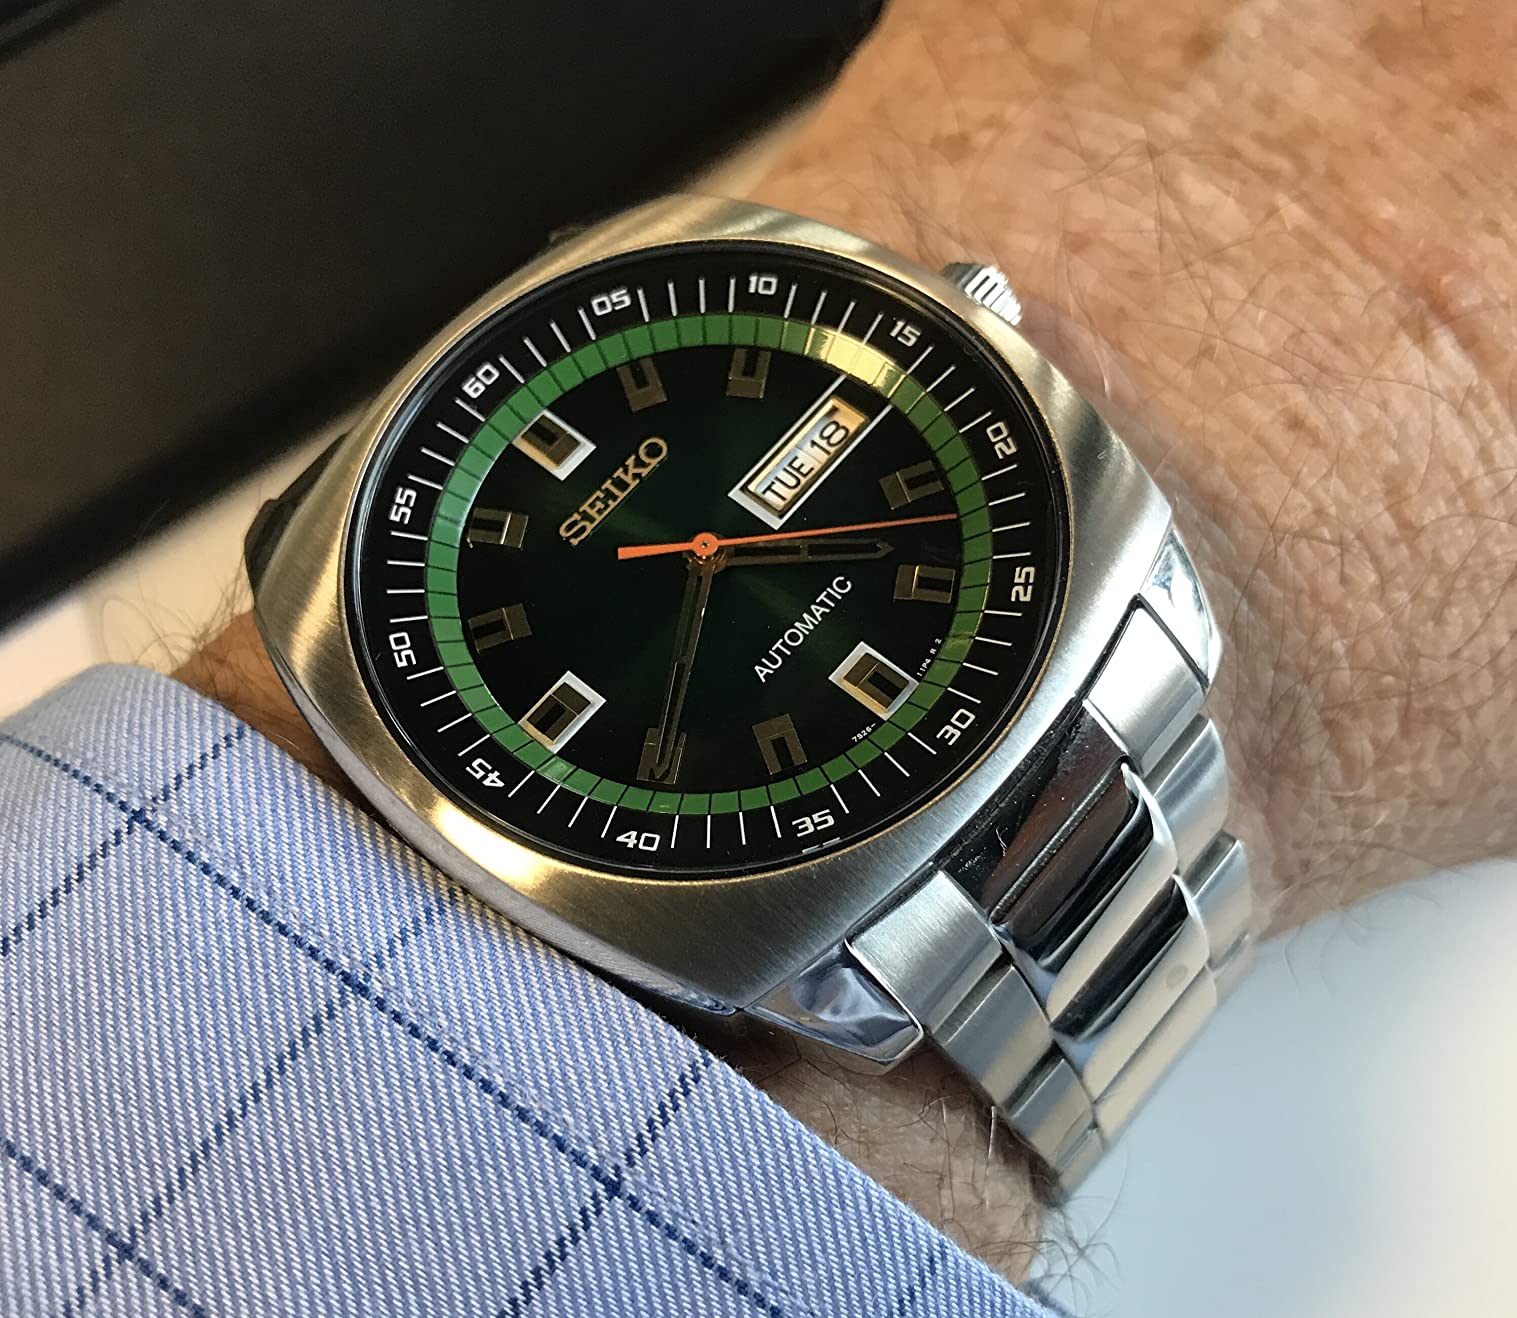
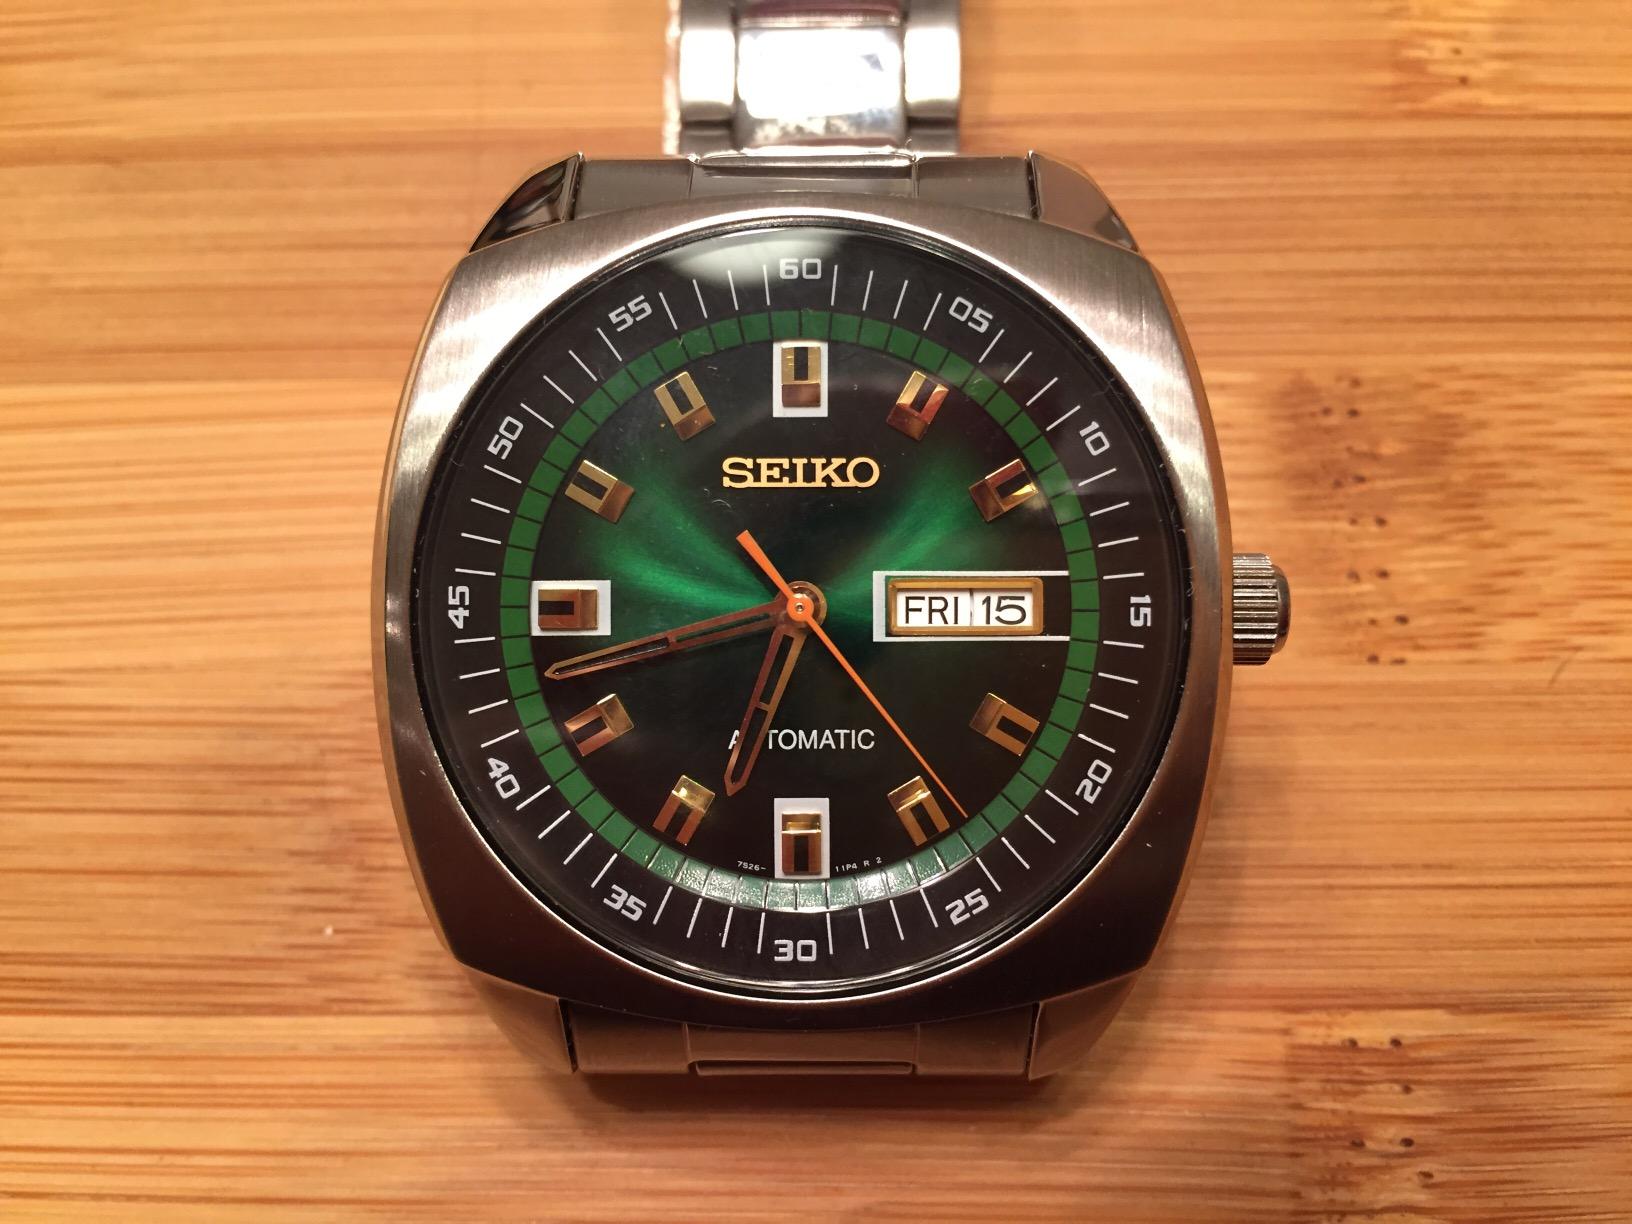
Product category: accessories_watch
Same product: yes